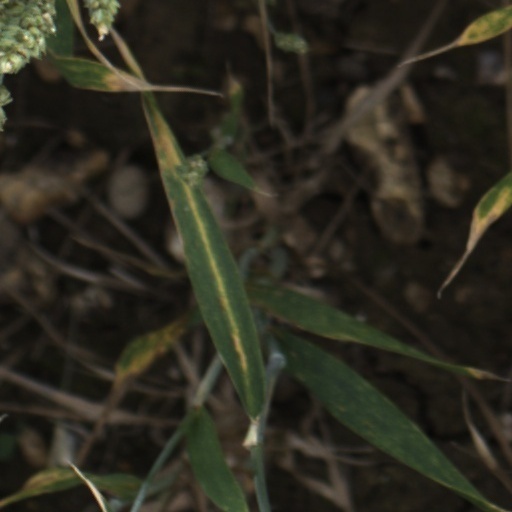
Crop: wheat